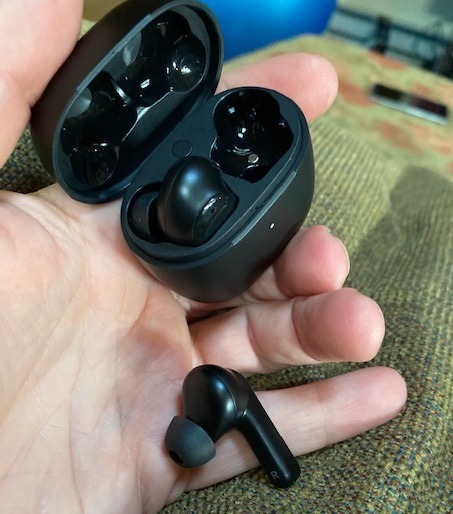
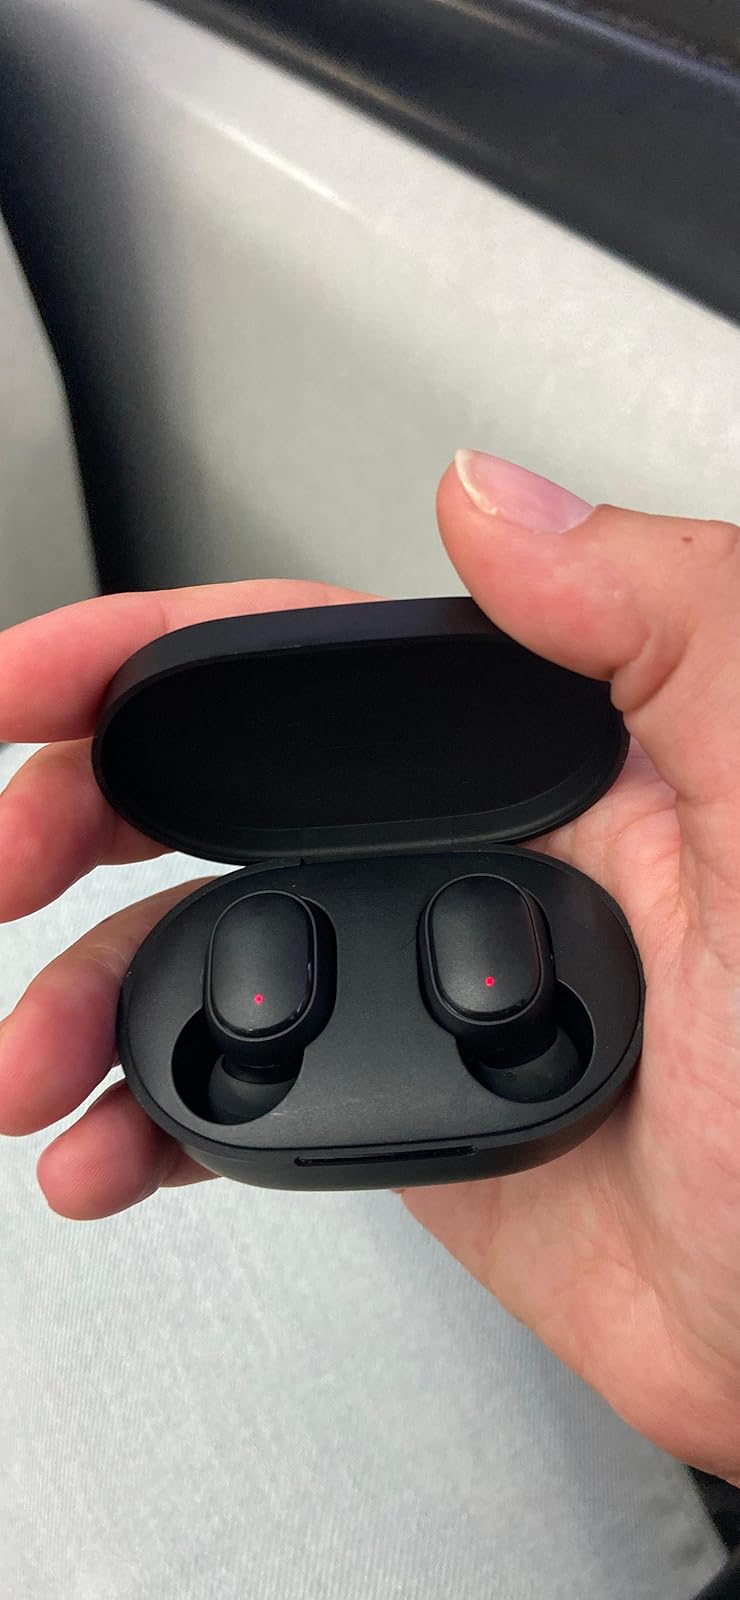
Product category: earbuds
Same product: no